Charles Lamp

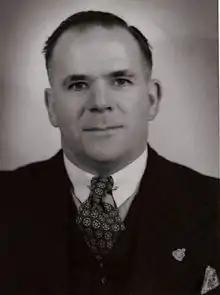
Lamp in the 1940s

Lamp was an unsuccessful candidate in the seat of Bass at the 1934 Tasmanian state election. He was elected to the Senate at the 1937 federal election, to a six-year term beginning on 1 July 1938. He won a further six-year term at the 1943 election.